Hastings line

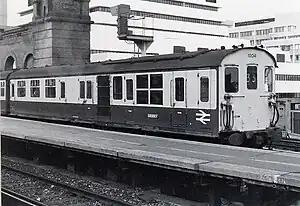
Photograph showing a Hastings Unit at Cannon Street.

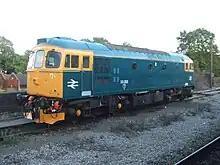
Photograph showing a Class 33/2 locomotive. This sub-class were built to the Hastings line loading gauge.

Special narrow bodied diesel electric multiple units were introduced in 1957–58 to replace steam traction. British Rail Class 201 (6S), 202 (6L) and 203 (6B) (the "Hastings Diesels") took over working the route. These units were constructed of narrow rolling stock. They were delivered in six-car formations (the 6Bs including a buffet car) and two units were often operated in multiple to form twelve-car trains. In latter years some of the units were reduced to five, and later still, to four cars.